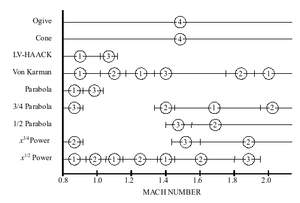
La conception aérodynamique de la pointe avant de tout véhicule ou d'un objet se déplaçant au sein d'un milieu fluide incompressible ou compressible, est un problème important. Il consiste à déterminer la forme de la pointe avant afin d'obtenir la performance optimale. Pour de nombreuses applications, il sera choisi comme pointe avant un solide de révolution minimisant la résistance au mouvement dans un fluide.